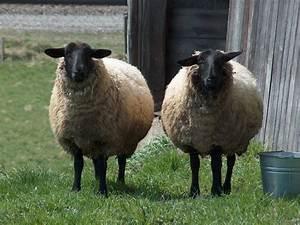
sheep